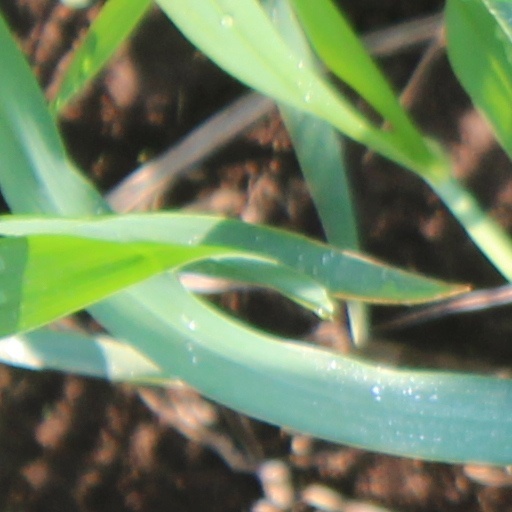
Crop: wheat